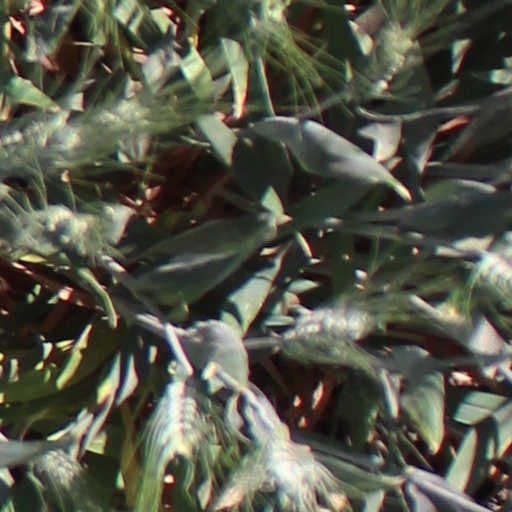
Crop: wheat